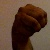
The image shows a hand gesture representing the letter 'M' in Indian Sign Language.